Kandyan dance

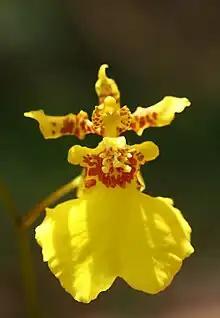
An "orchid" known as Kandyan Dancer due to its resemblance

Kandyan dance (Sinhala: උඩරට නැටුම්) encompasses various dance forms popular and native to the area called Kandy of the Central Hills region known as Udarata in Sri Lanka, which have today spread to other parts of the country.